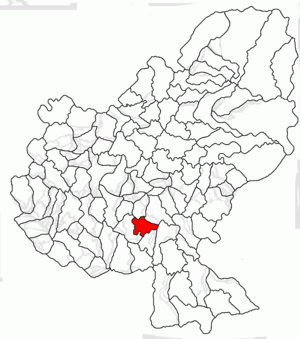
Coroisânmărtin est une commune roumaine du județ de Mureș, dans la région historique de Transylvanie et dans la région de développement du Centre.